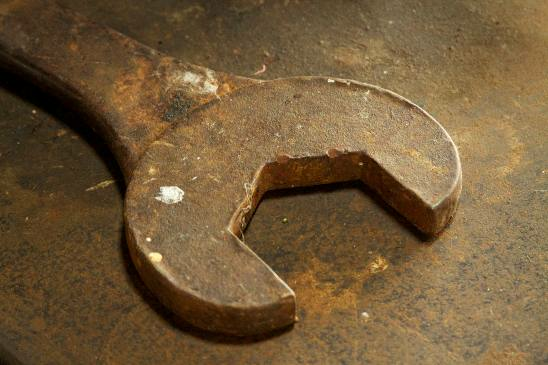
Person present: No